SBK-08: Superbike World Championship

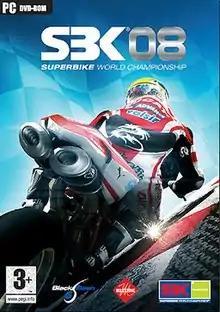
PAL PC cover art

SBK-08: Superbike World Championship (known as SBK Superbike World Championship in North America) is the official video game for the 2008 Superbike World Championship season, released for contemporary non-Nintendo platforms, with planned versions for Nintendo's Wii and Nintendo DS systems cancelled for unknown reasons. It features 22 official riders and 12 official race tracks. The European version of the PlayStation 3 release lacked PlayStation trophies support.